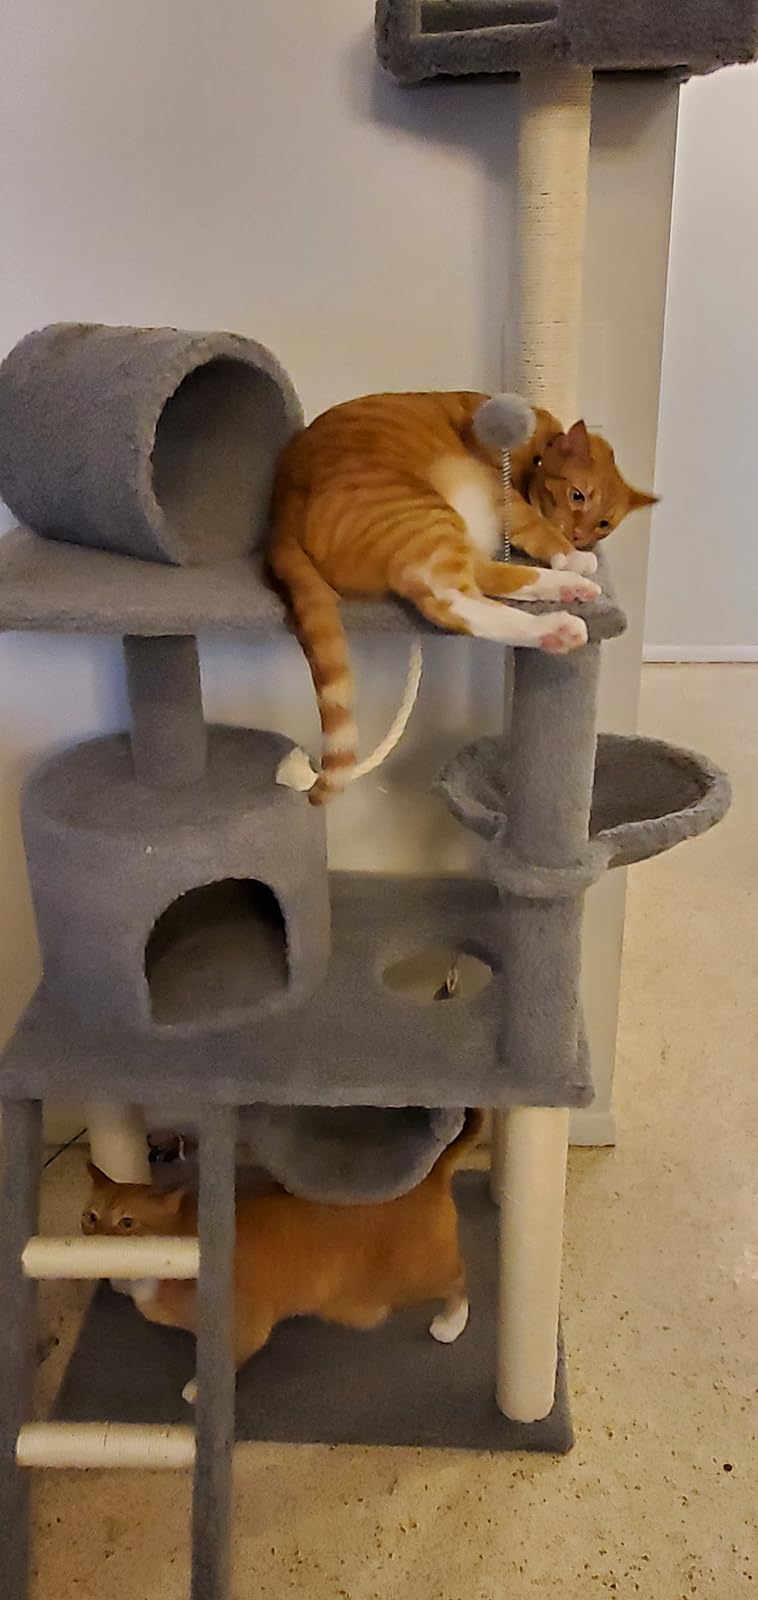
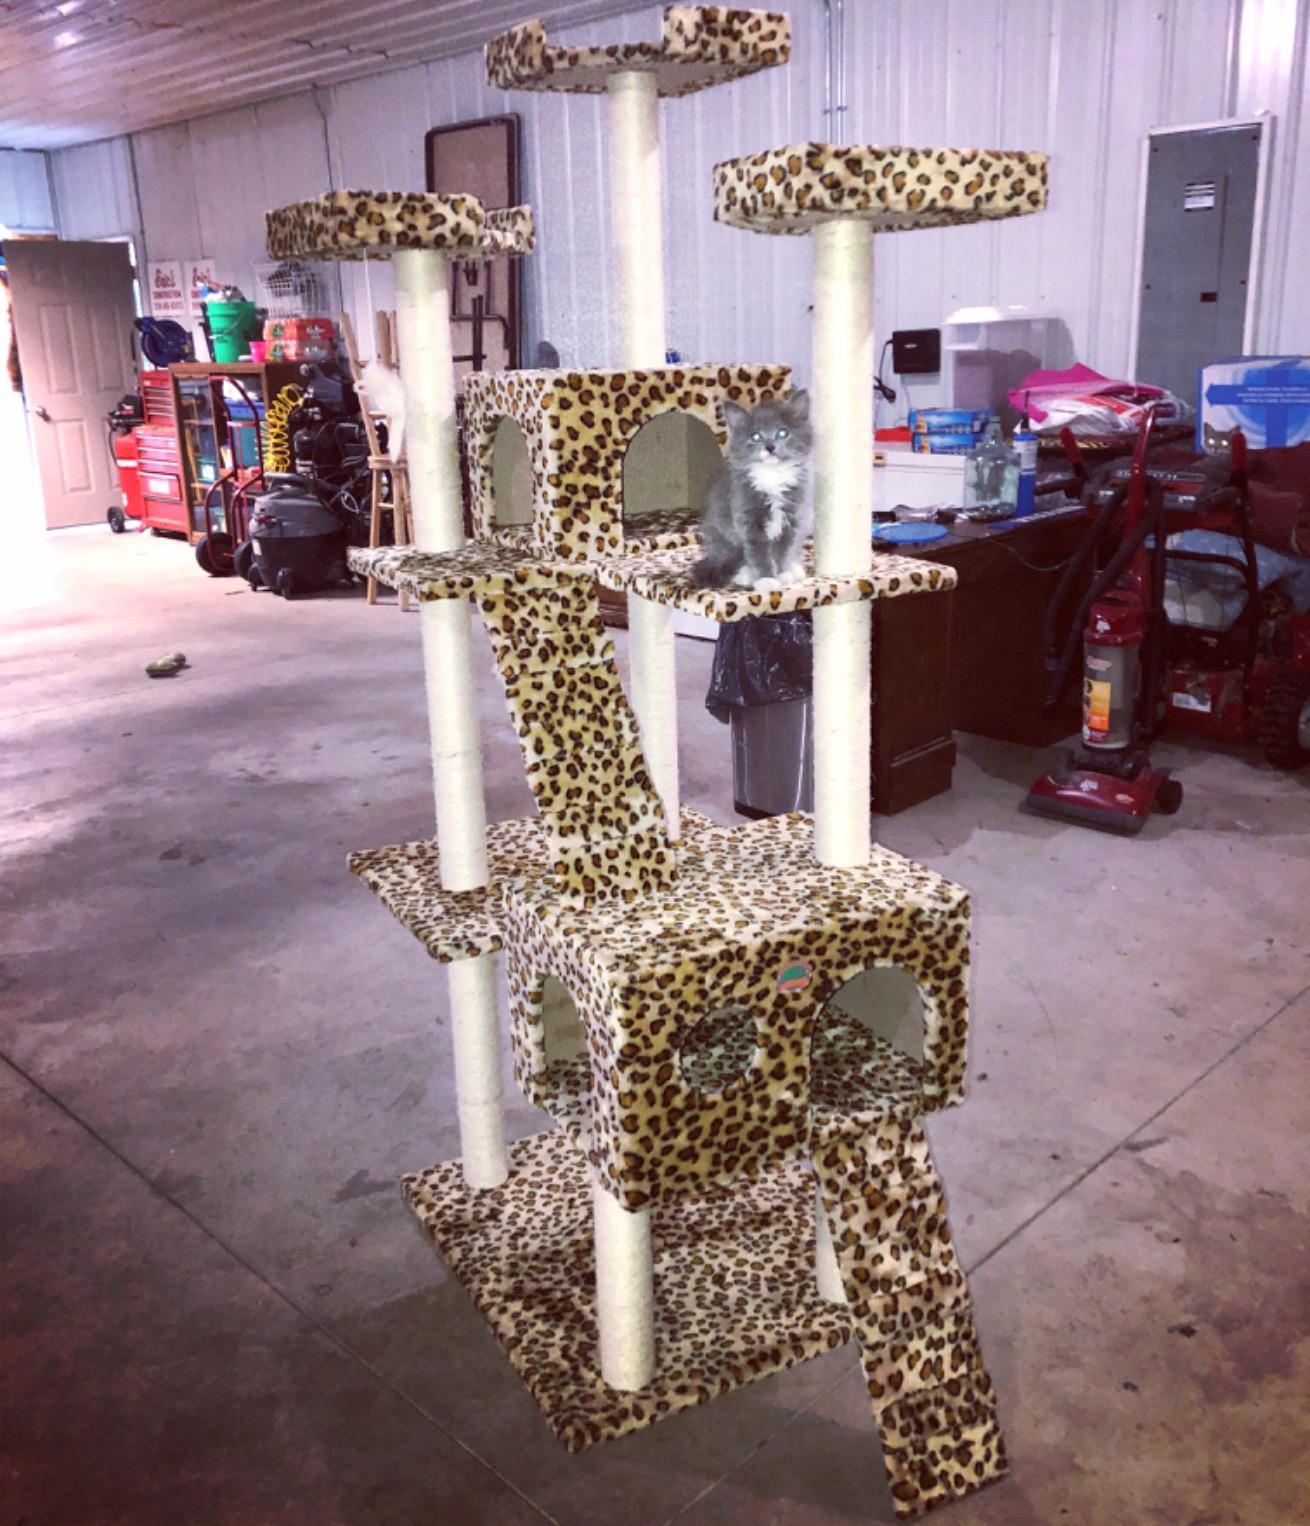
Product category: items_cat tree
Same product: no